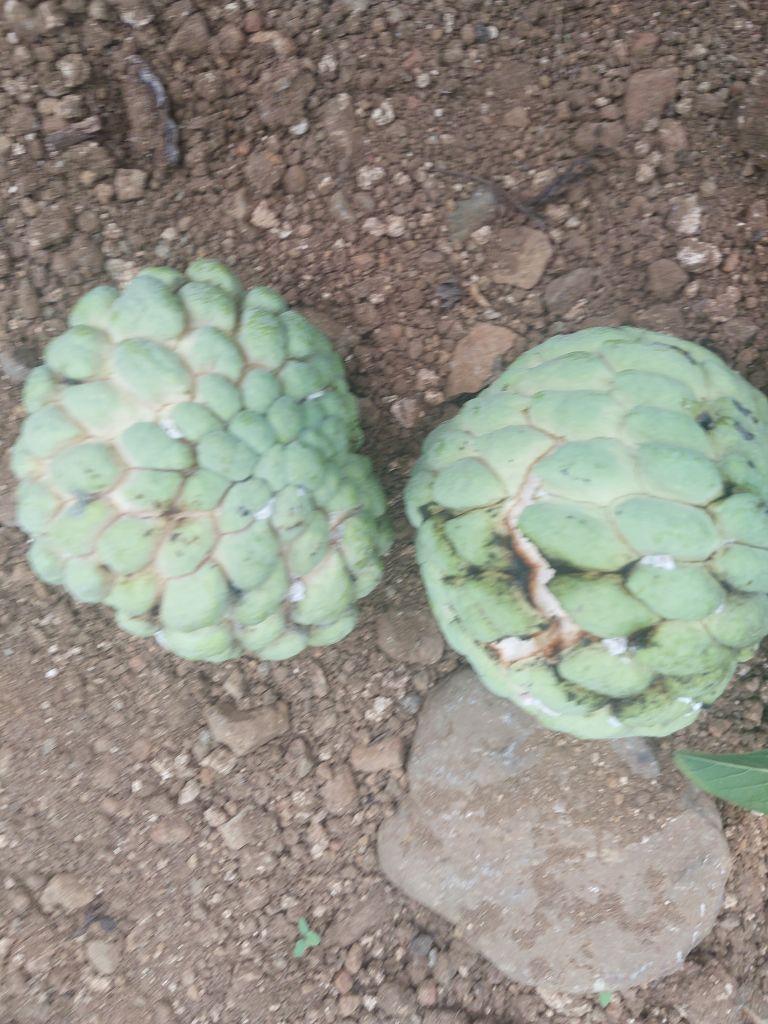
Disease label: Athracnose